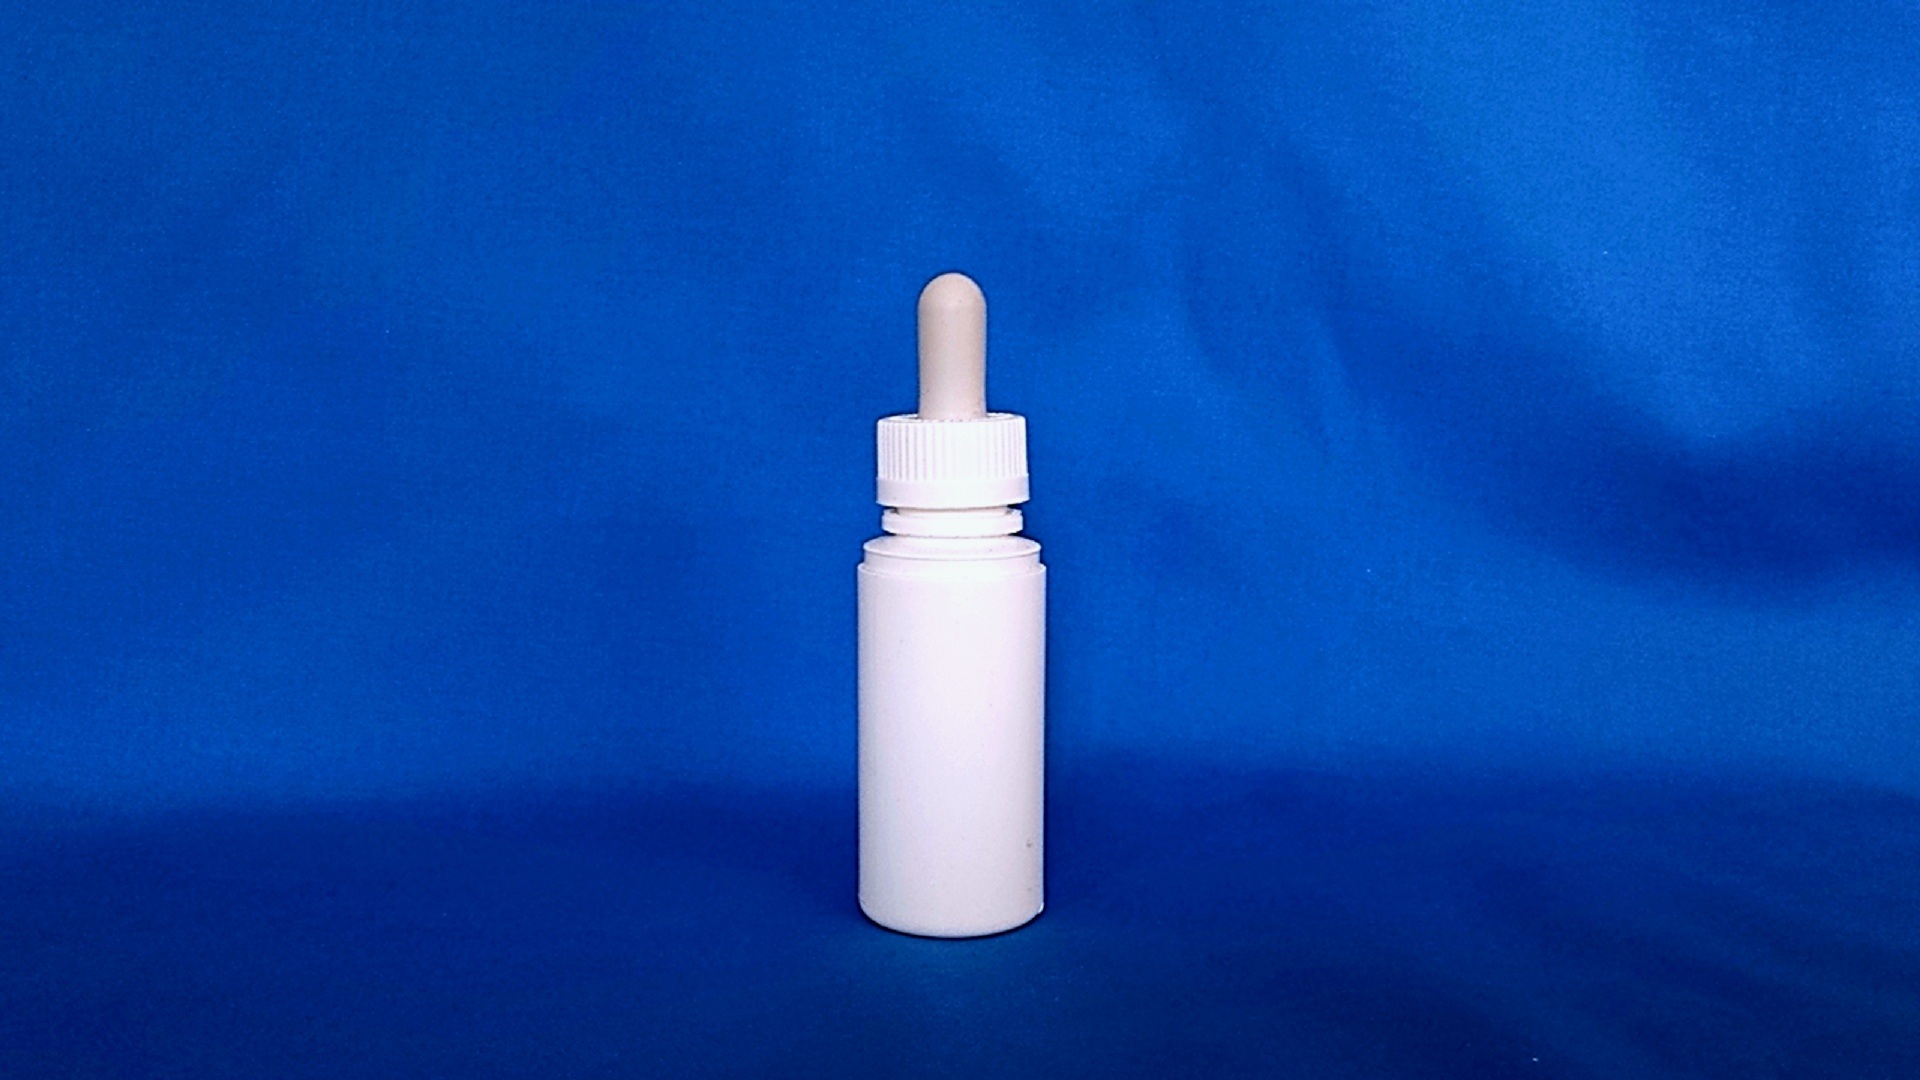
water, liquid, white, plastic, store, vessel, symbol, clean, beverage, drink, bottle, blue, empty, industry, medicine, merchandise, tableware, drip, alcohol, package, storage, label, glass bottle, product, design, container, can, waste, refreshment, drops, commercial, packaging, bin, manufacture, shape, recycling, packing, receiver, pack, template, plastic bottle, tonic, drinkware, receptacle, recipient